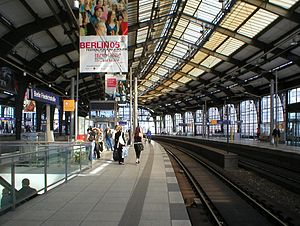
Bahnhof Berlin Friedrichstraße
Spor for forstadsbaner
Bahnhof Berlin Friedrichstraße er en station på Berlins forstadsbaner og Berlins undergrundsbane. Stationen ligger centralt i bydelen Mitte, i nærheden af Unter den Linden, Brandenburger Tor og Rigsdagen, og er et vigtigt knudepunkt i Berlins kollektivtransport.